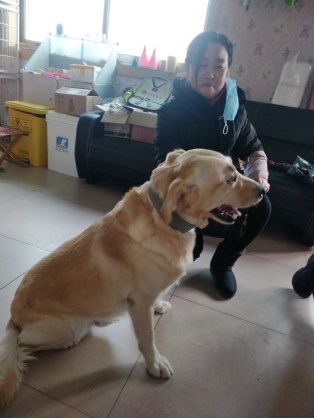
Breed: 3580-n000122-Labrador_retriever